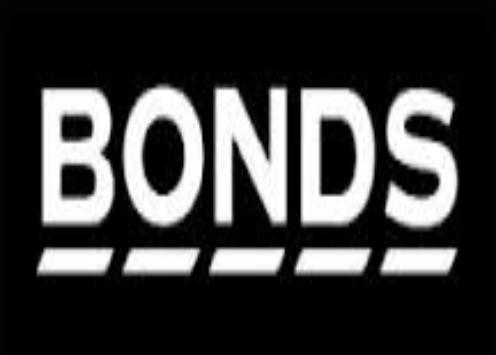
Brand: Bonds
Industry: Clothes